Joan Higginbotham

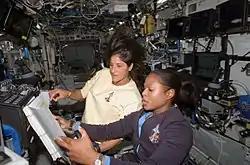
Joan E. Higginbotham (foreground) and Sunita L. Williams (Expedition 14 flight engineer) refer to a procedures checklist as they work the controls of the Canadarm2 in the International Space Station's Destiny laboratory during flight day four of STS-116.

Higginbotham began her career in 1987, two weeks after getting her Bachelor of Science degree, at the Kennedy Space Center (KSC), Florida, as a Payload Electrical Engineer in the Electrical and Telecommunications Systems Division. Within six months she became the lead for the Orbiter Experiments (OEX) on OV-102, the Space Shuttle Columbia. She later worked on the Shuttle payload bay reconfiguration for all Shuttle missions and conducted electrical compatibility tests for all payloads flown aboard the Shuttle. She was also tasked by KSC management to undertake several special assignments where she served as the Executive Staff Assistant to the Director of Shuttle Operations and Management, led a team of engineers in performing critical analysis for the Space Shuttle flow in support of a simulation model tool, and worked on an interactive display detailing the Space Shuttle processing procedures at Spaceport United States (Kennedy Space Center's Visitors Center). Higginbotham then served as backup orbiter project engineer for OV-104, Space Shuttle Atlantis, where she participated in the integration of the orbiter docking station (ODS) into the space shuttle used during Shuttle/Mir docking missions. Two years later, she was promoted to lead orbiter project engineer for OV-102, Space Shuttle Columbia. In this position, she held the technical lead government engineering position in the firing room where she supported and managed the integration of vehicle testing and troubleshooting. She actively participated in 53 space shuttle launches during her 9-year tenure at Kennedy Space Center.